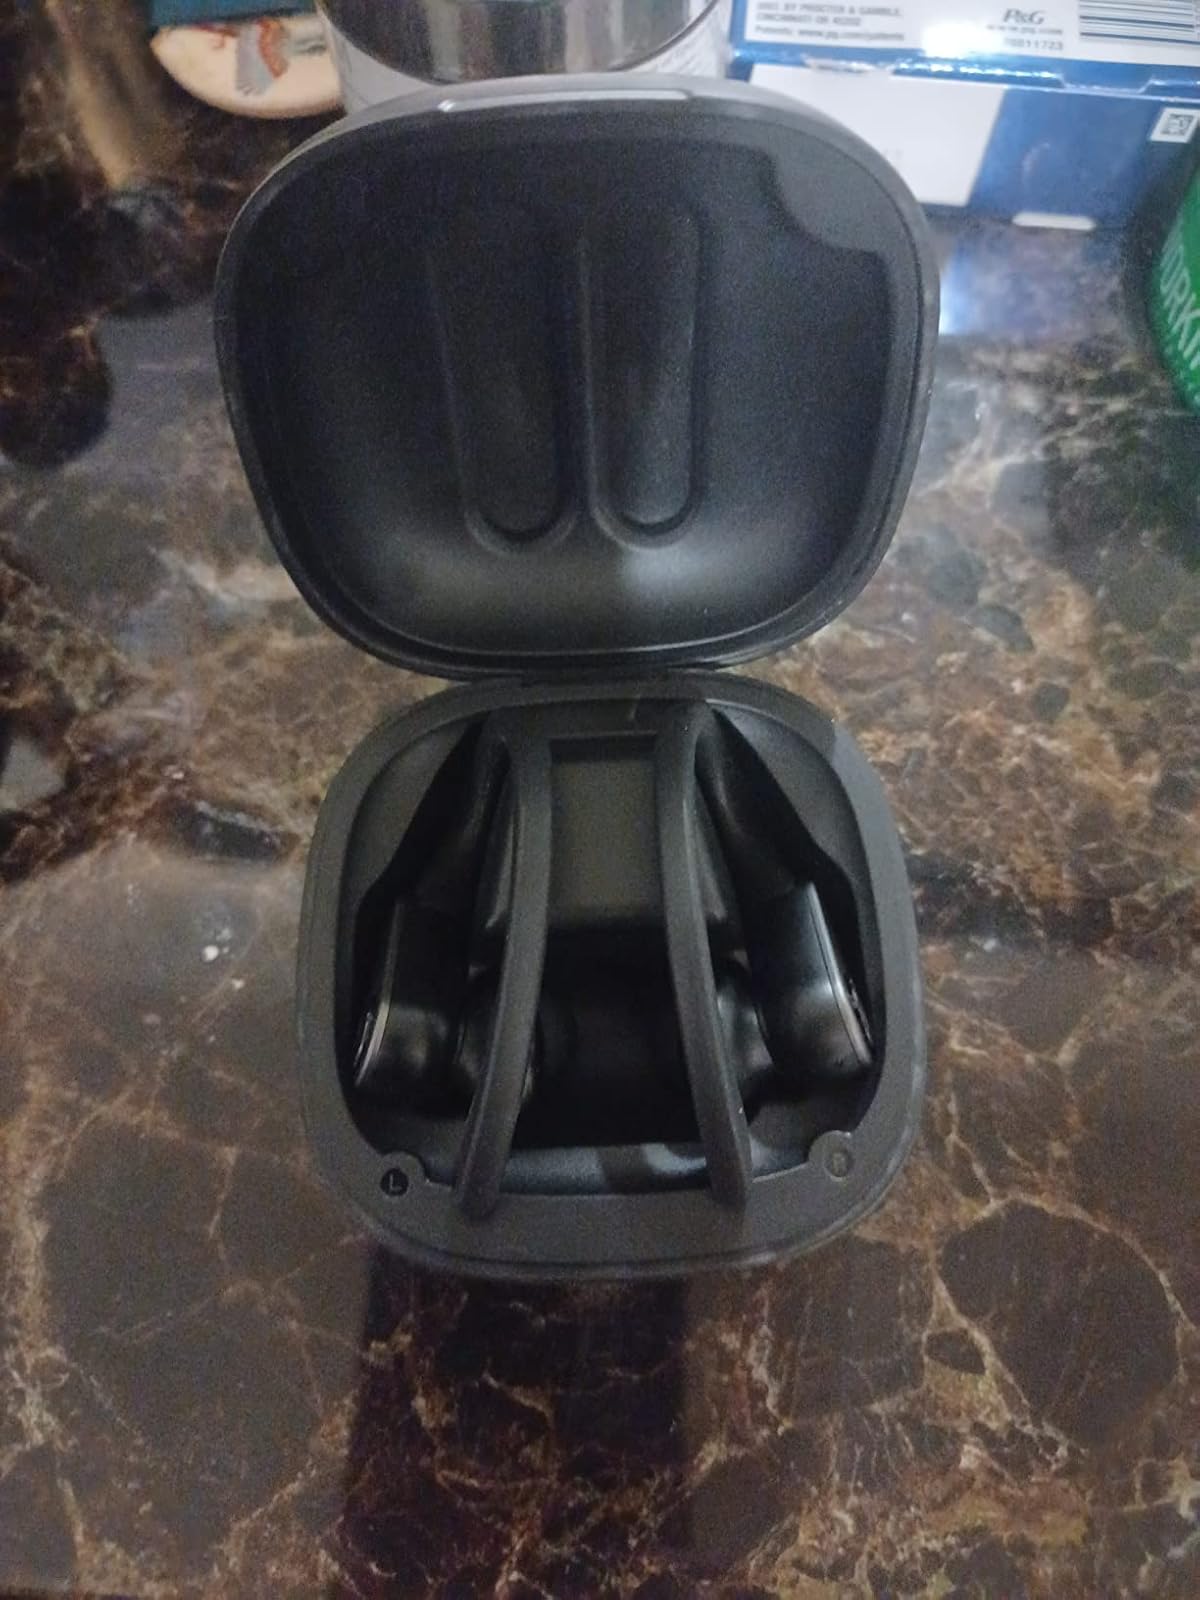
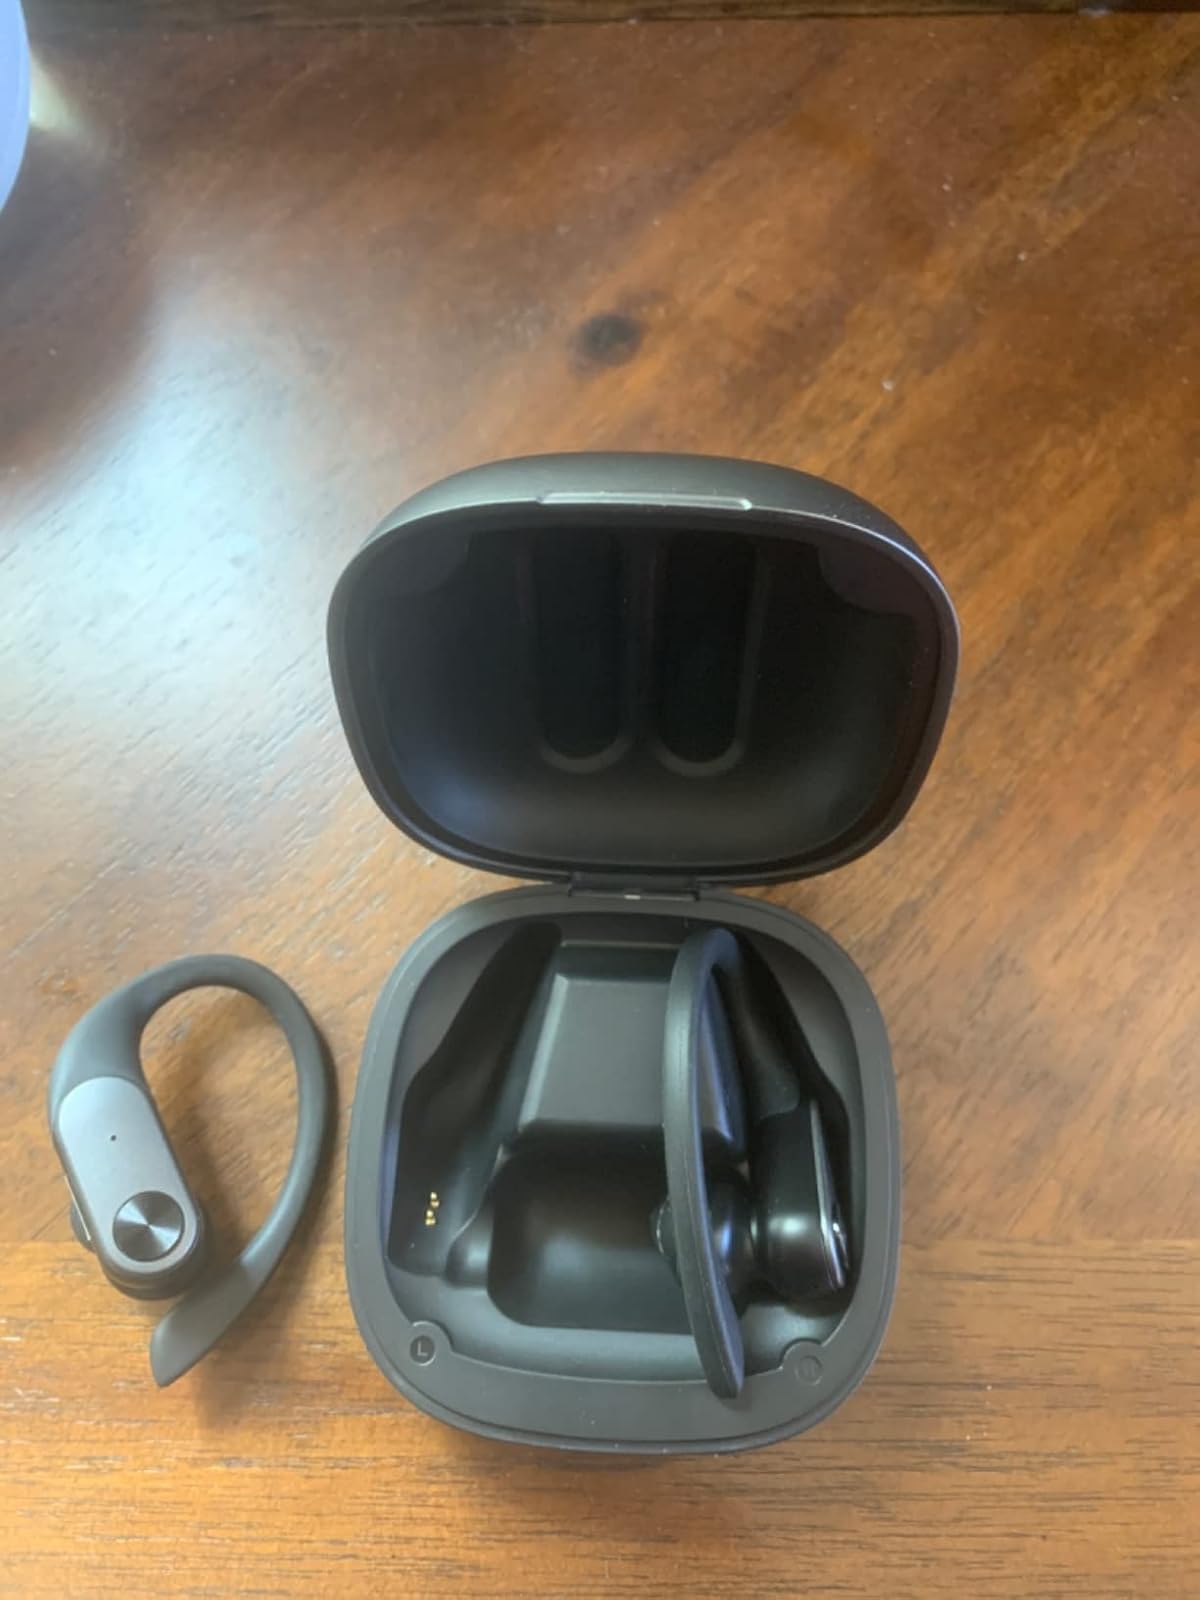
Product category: earbuds
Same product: yes